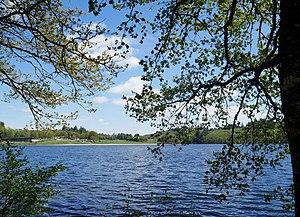
Paysage du lac de Saint-Pardoux.
Le Lac de Saint-Pardoux est un lac artificiel situé en Haute-Vienne, à 25 km au nord de Limoges, créé à partir de 1968, mis en eau en 1976 et inauguré en 1977. Il est par sa taille le deuxième plan d'eau de la Haute-Vienne, derrière le lac de Vassivière, avec lequel il est l'un des principaux lacs touristiques de la région.